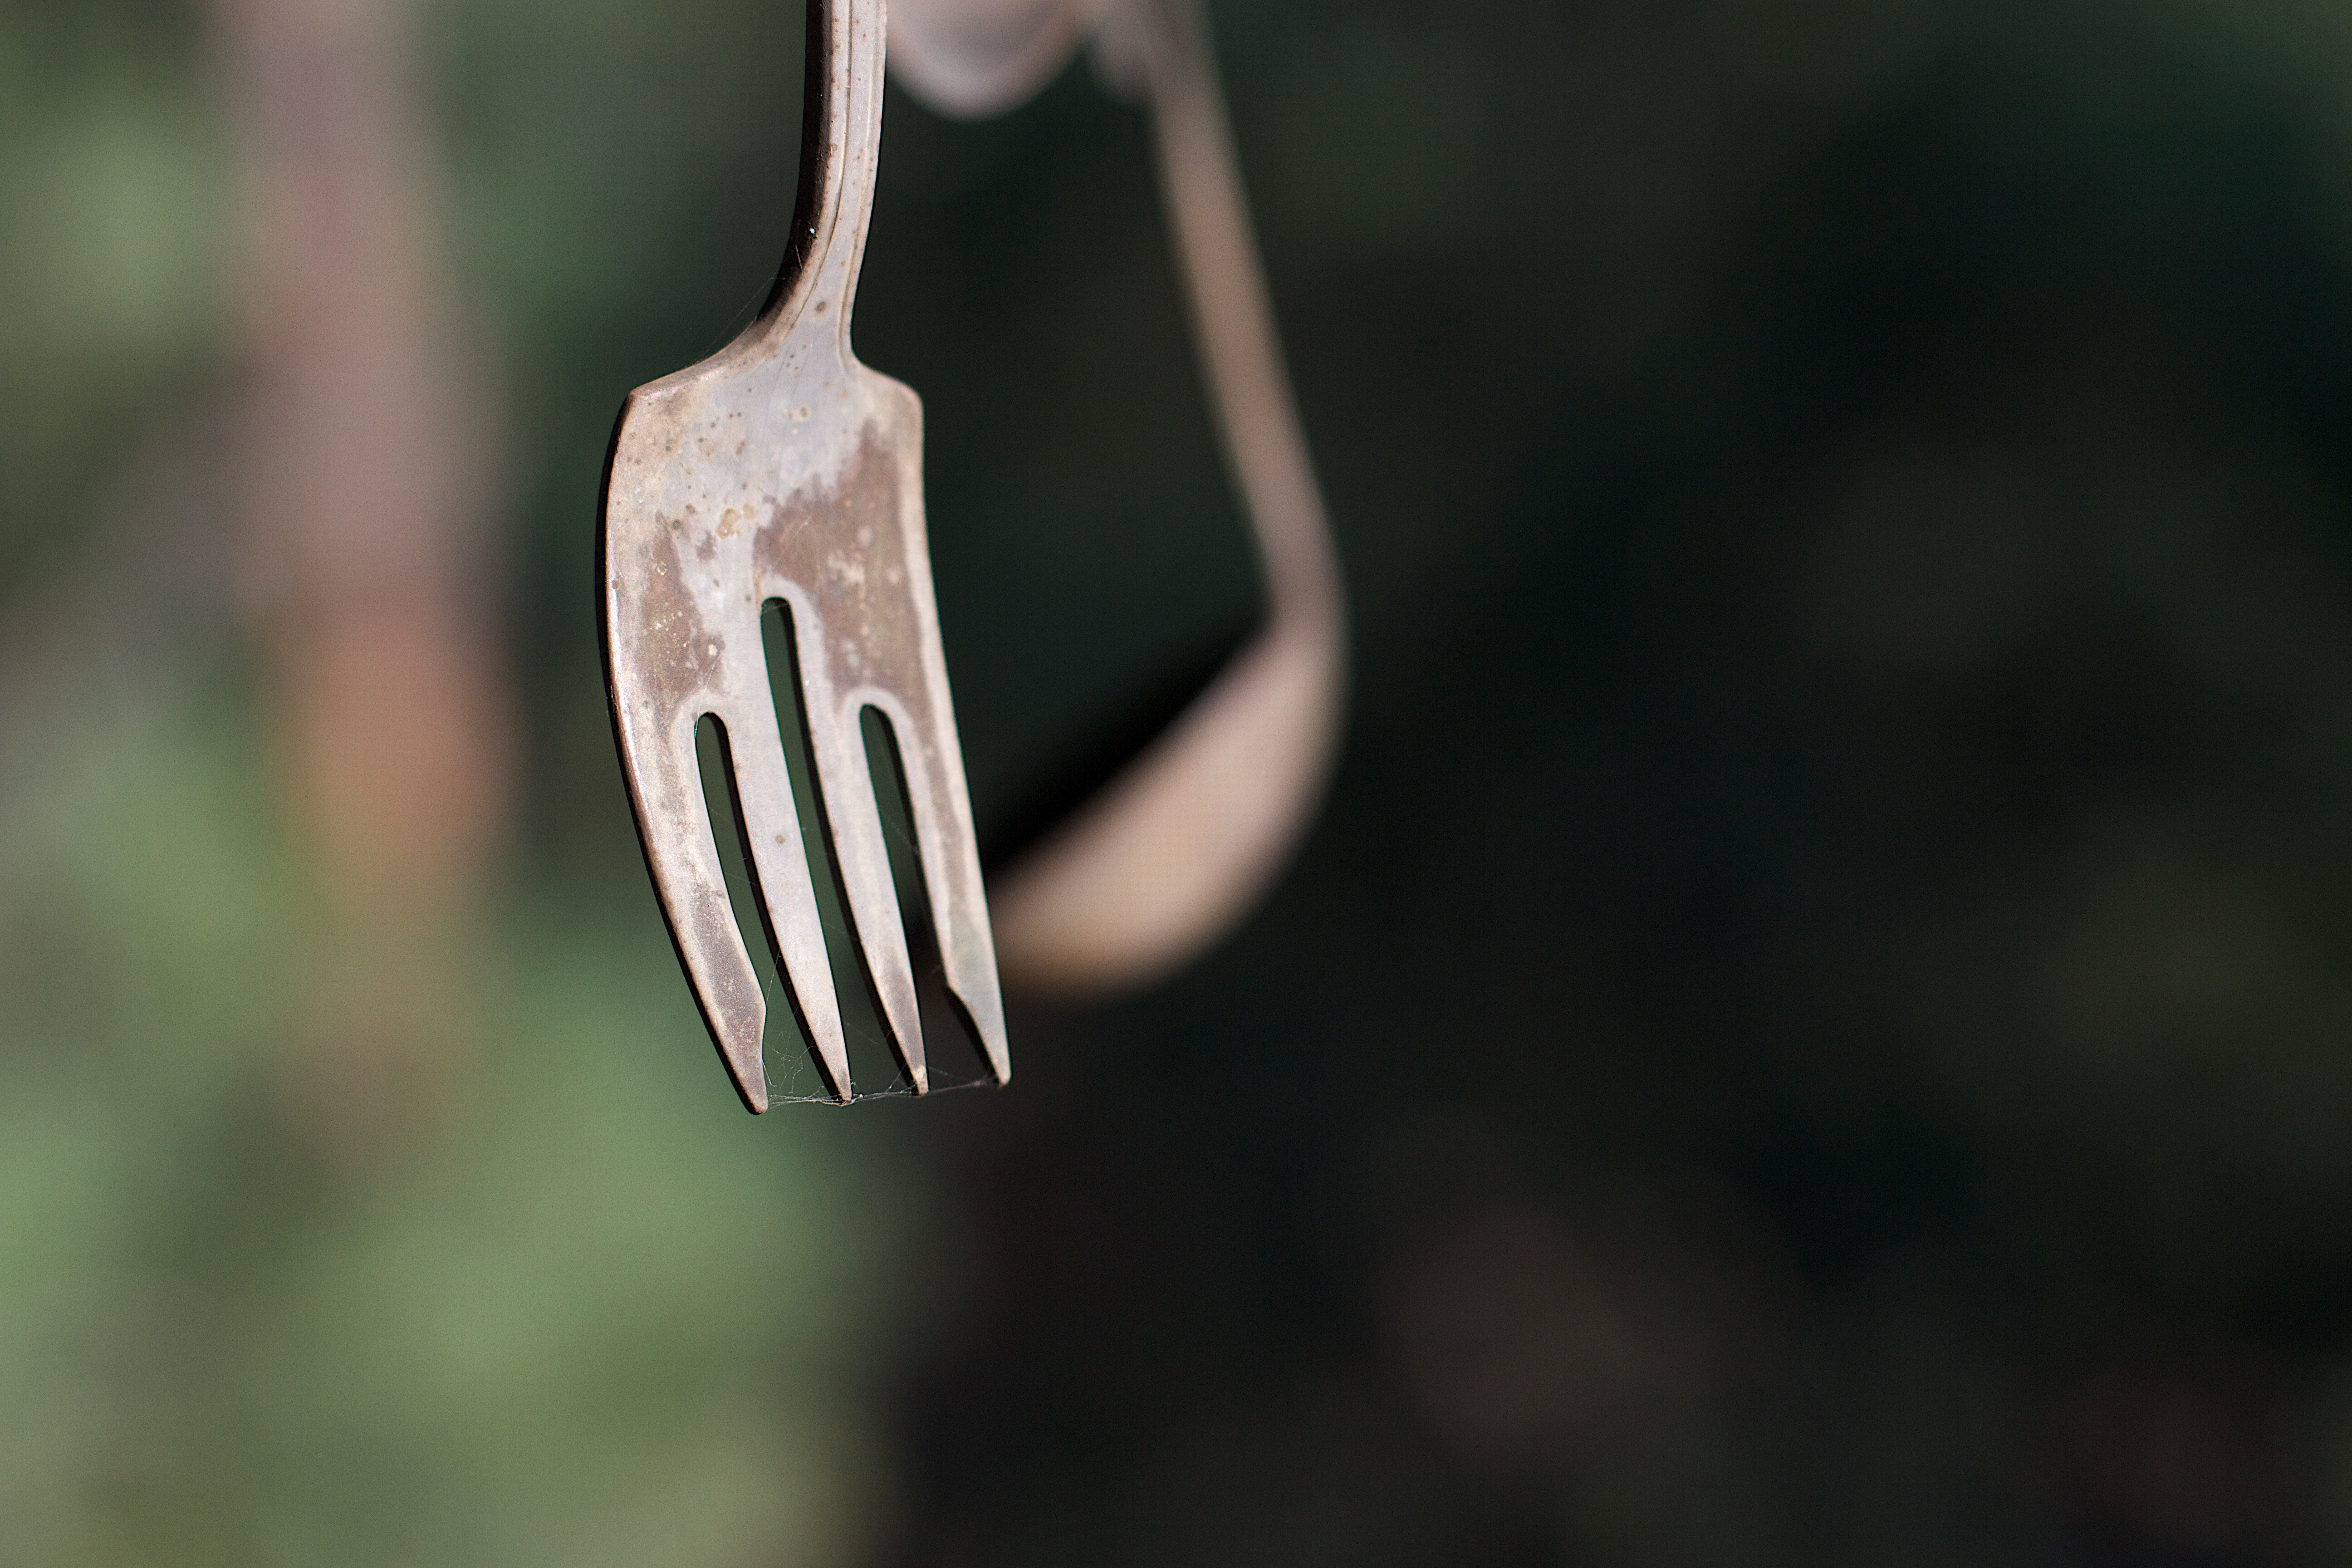
hand, wing, photography, close up, macro photography